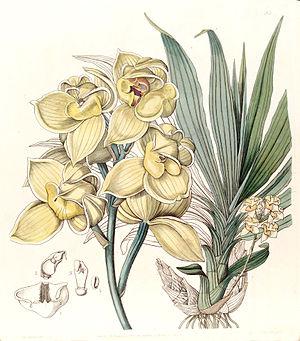
Mormodes est un genre d'orchidées épiphytes d'Amérique du Sud comptant environ 67 espèces.